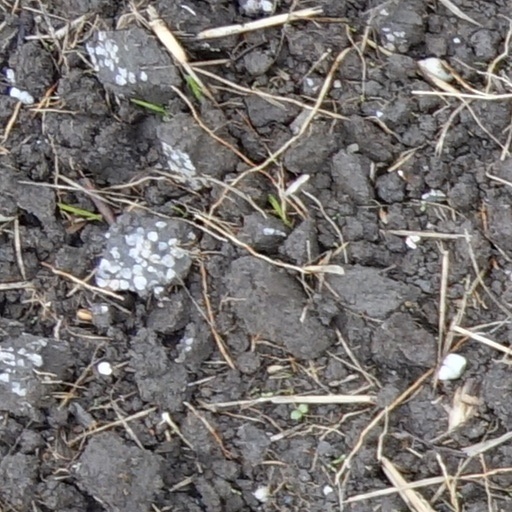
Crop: wheat